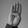
ASL letter: B